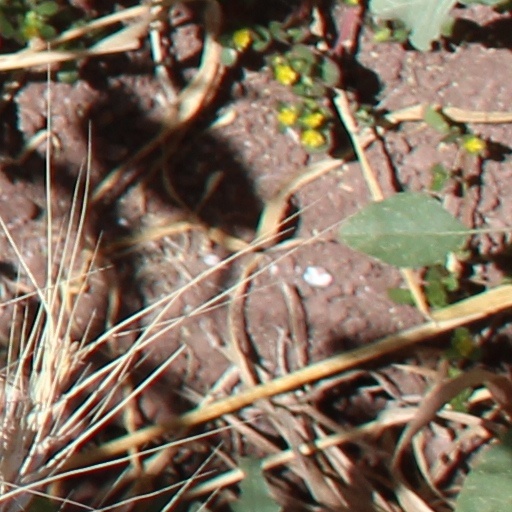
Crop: wheat